History of the Port of Southampton

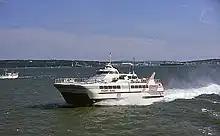
"Wight King" Cowes Express surface effect craft leaving Cowes

The Watergate Quay area was a centre for the building of naval warships during the mediaeval period, while naval and merchant ships were built in the Redbridge area during the 18th century. From 1904 to 2004 the John I. Thornycroft shipyard occupied a large site in Woolston, at the eastern mouth of the Itchen, building warships for the Royal Navy and others; the company was particularly busy before and during the two World Wars. It merged with Vosper & Company of Portsmouth in 1966, and the Woolston yard closed in 2003. Smaller shipyards, such as Husband and Day Summers & Co., also participated in the war effort.